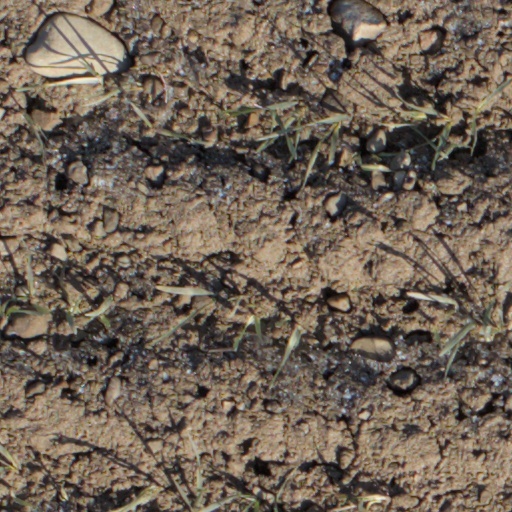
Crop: wheat